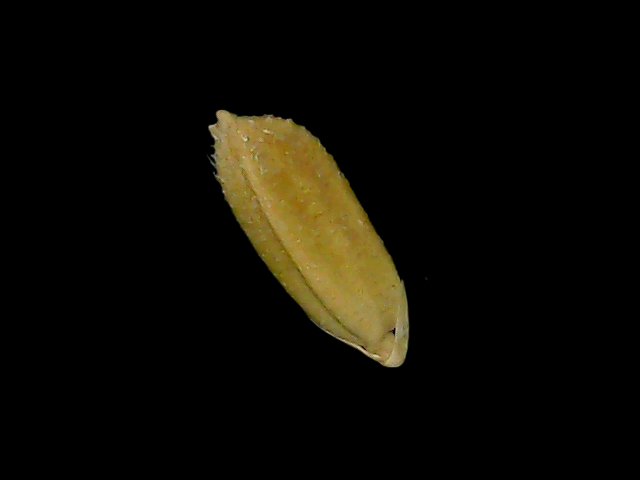
Rice variety: Bd95